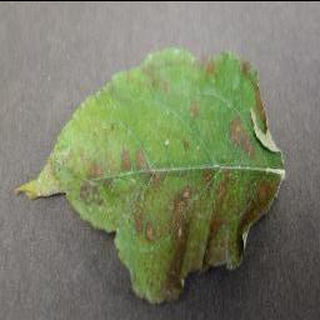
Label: apple_cedar_apple_rust